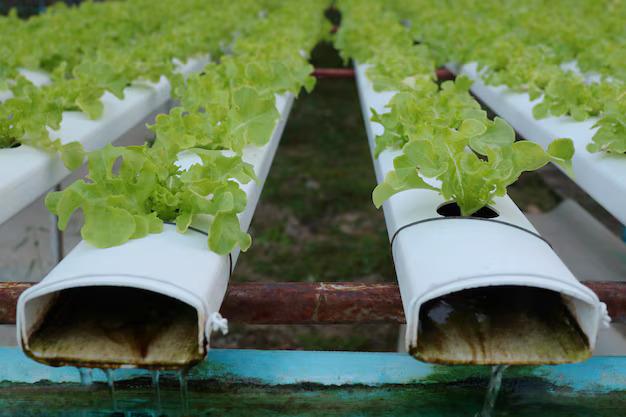
Mfumo wa kilimo cha kisasa cha bila ya kutumia udongo kikiwa kimeandaliwa katika mistari ya mabomba meupe ya plastiki yaliyo na mashimo ya kupandia mimea ya majani kama vile; mbogamboga au matunda, yamewekwa juu ya vyuma ambavyo viko nje yakiruhusu mwanga wa kutosha huku maji na virutubisho vikisambazwa kwenye mimea kupitia mfumo wa mabomba.